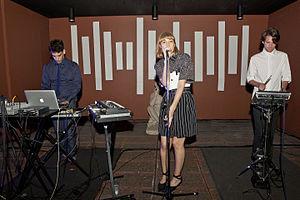
Entre Ríos est un groupe d'indietronica argentin, originaire de Buenos Aires. Il est formé en 2000 par Sebastián Carreras, Isol et Gabriel Lucena. Le groupe a publié ses albums en Argentine, aux États-Unis et en Espagne. Il a connu un grand succès grâce à l’utilisation de sa chanson Hoy no dans une publicité de la bière Quilmes, une des plus populaires d’Argentine.